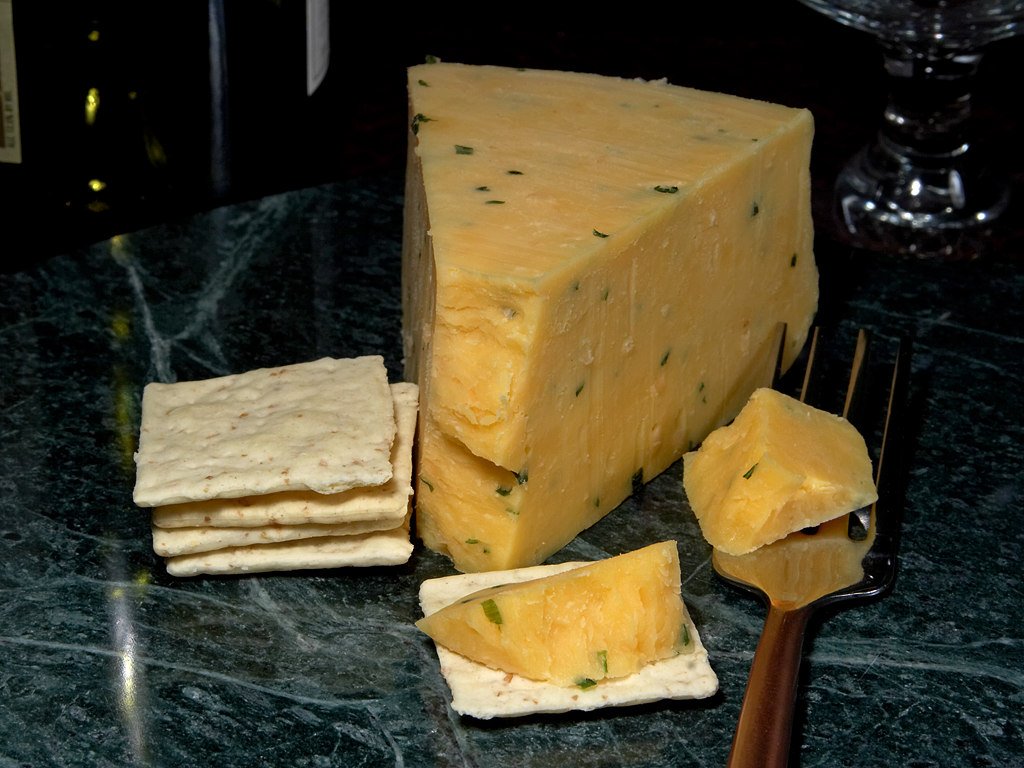
wood, food, ingredient, produce, healthy, snack, eat, delicious, dairy product, cheese, hearty, fat, milk product, albuminous, parmigiano reggiano, cheddar cheese, gruy re cheese, cotswold double gloucester